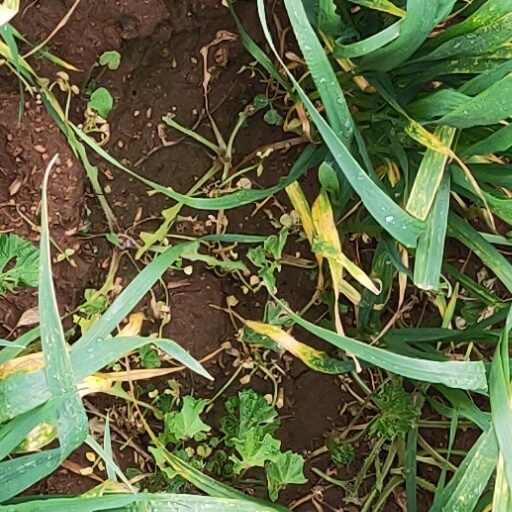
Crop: wheat